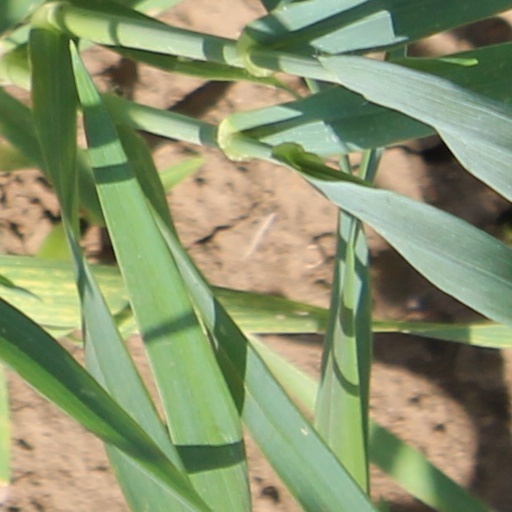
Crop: wheat